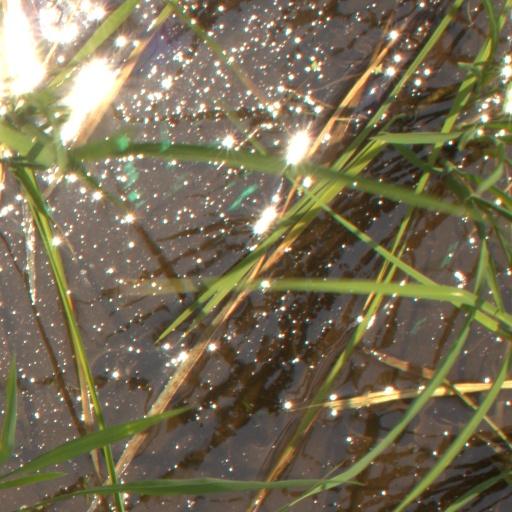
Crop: rice